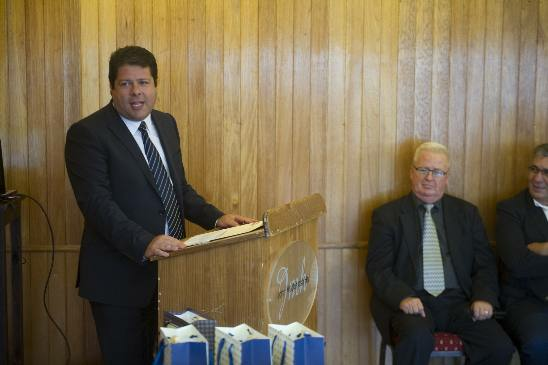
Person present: Yes